Mitsubishi RVR

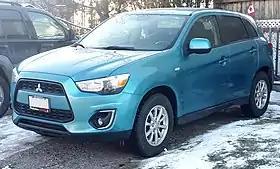
Mitsubishi RVR (third generation)

The Mitsubishi RVR is a range of cars produced by Japanese manufacturer Mitsubishi Motors from 1991 to 2002 and then from 2010 to present. The first two generations were classified as compact multi-purpose vehicles (MPV), and the model introduced in 2010 is a subcompact crossover SUV.